Answer in natural language. Consider the 3D positions of the objects in the scene and not just the 2D positions in the image. Is the centerpoint of  dark blue fridge (highlighted by a red box) at a higher height than artistic colourful white paper drawing scenario (highlighted by a blue box)? Choose between the following options: yes or no
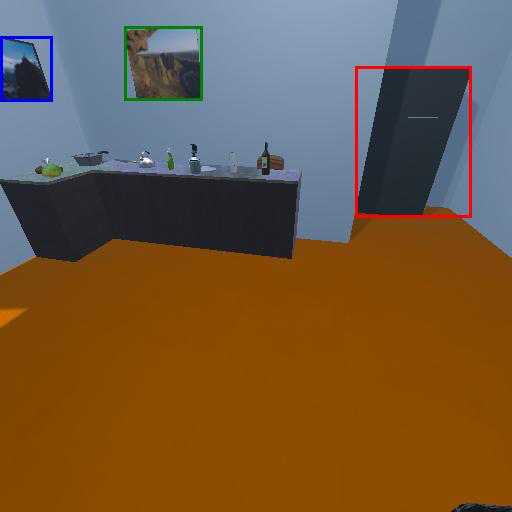
<answer>no</answer>